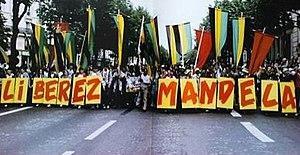
manifestation du mjcf en soutien à Mandela, emprisonné en Afrique du Sud
Le Mouvement jeunes communistes de France, communément appelé JC, est une organisation politique de jeunesse, proche du Parti communiste français. Au sein du MJCF, les étudiants sont organisés dans sa branche étudiante, l'Union des étudiants communistes.